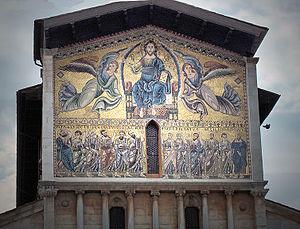
La Basilique San Frediano est une des plus anciennes églises de Lucques, en Toscane, située sur la place homonyme, elle est de style roman.